Nishi-Ichinomiya Station

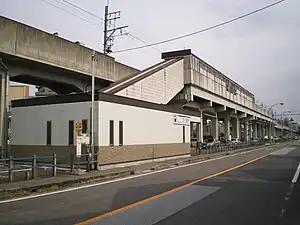
Nishi-Ichinomiya Station in March 2010

is a railway station in the city of Ichinomiya, Aichi Prefecture, Japan, operated by Meitetsu.